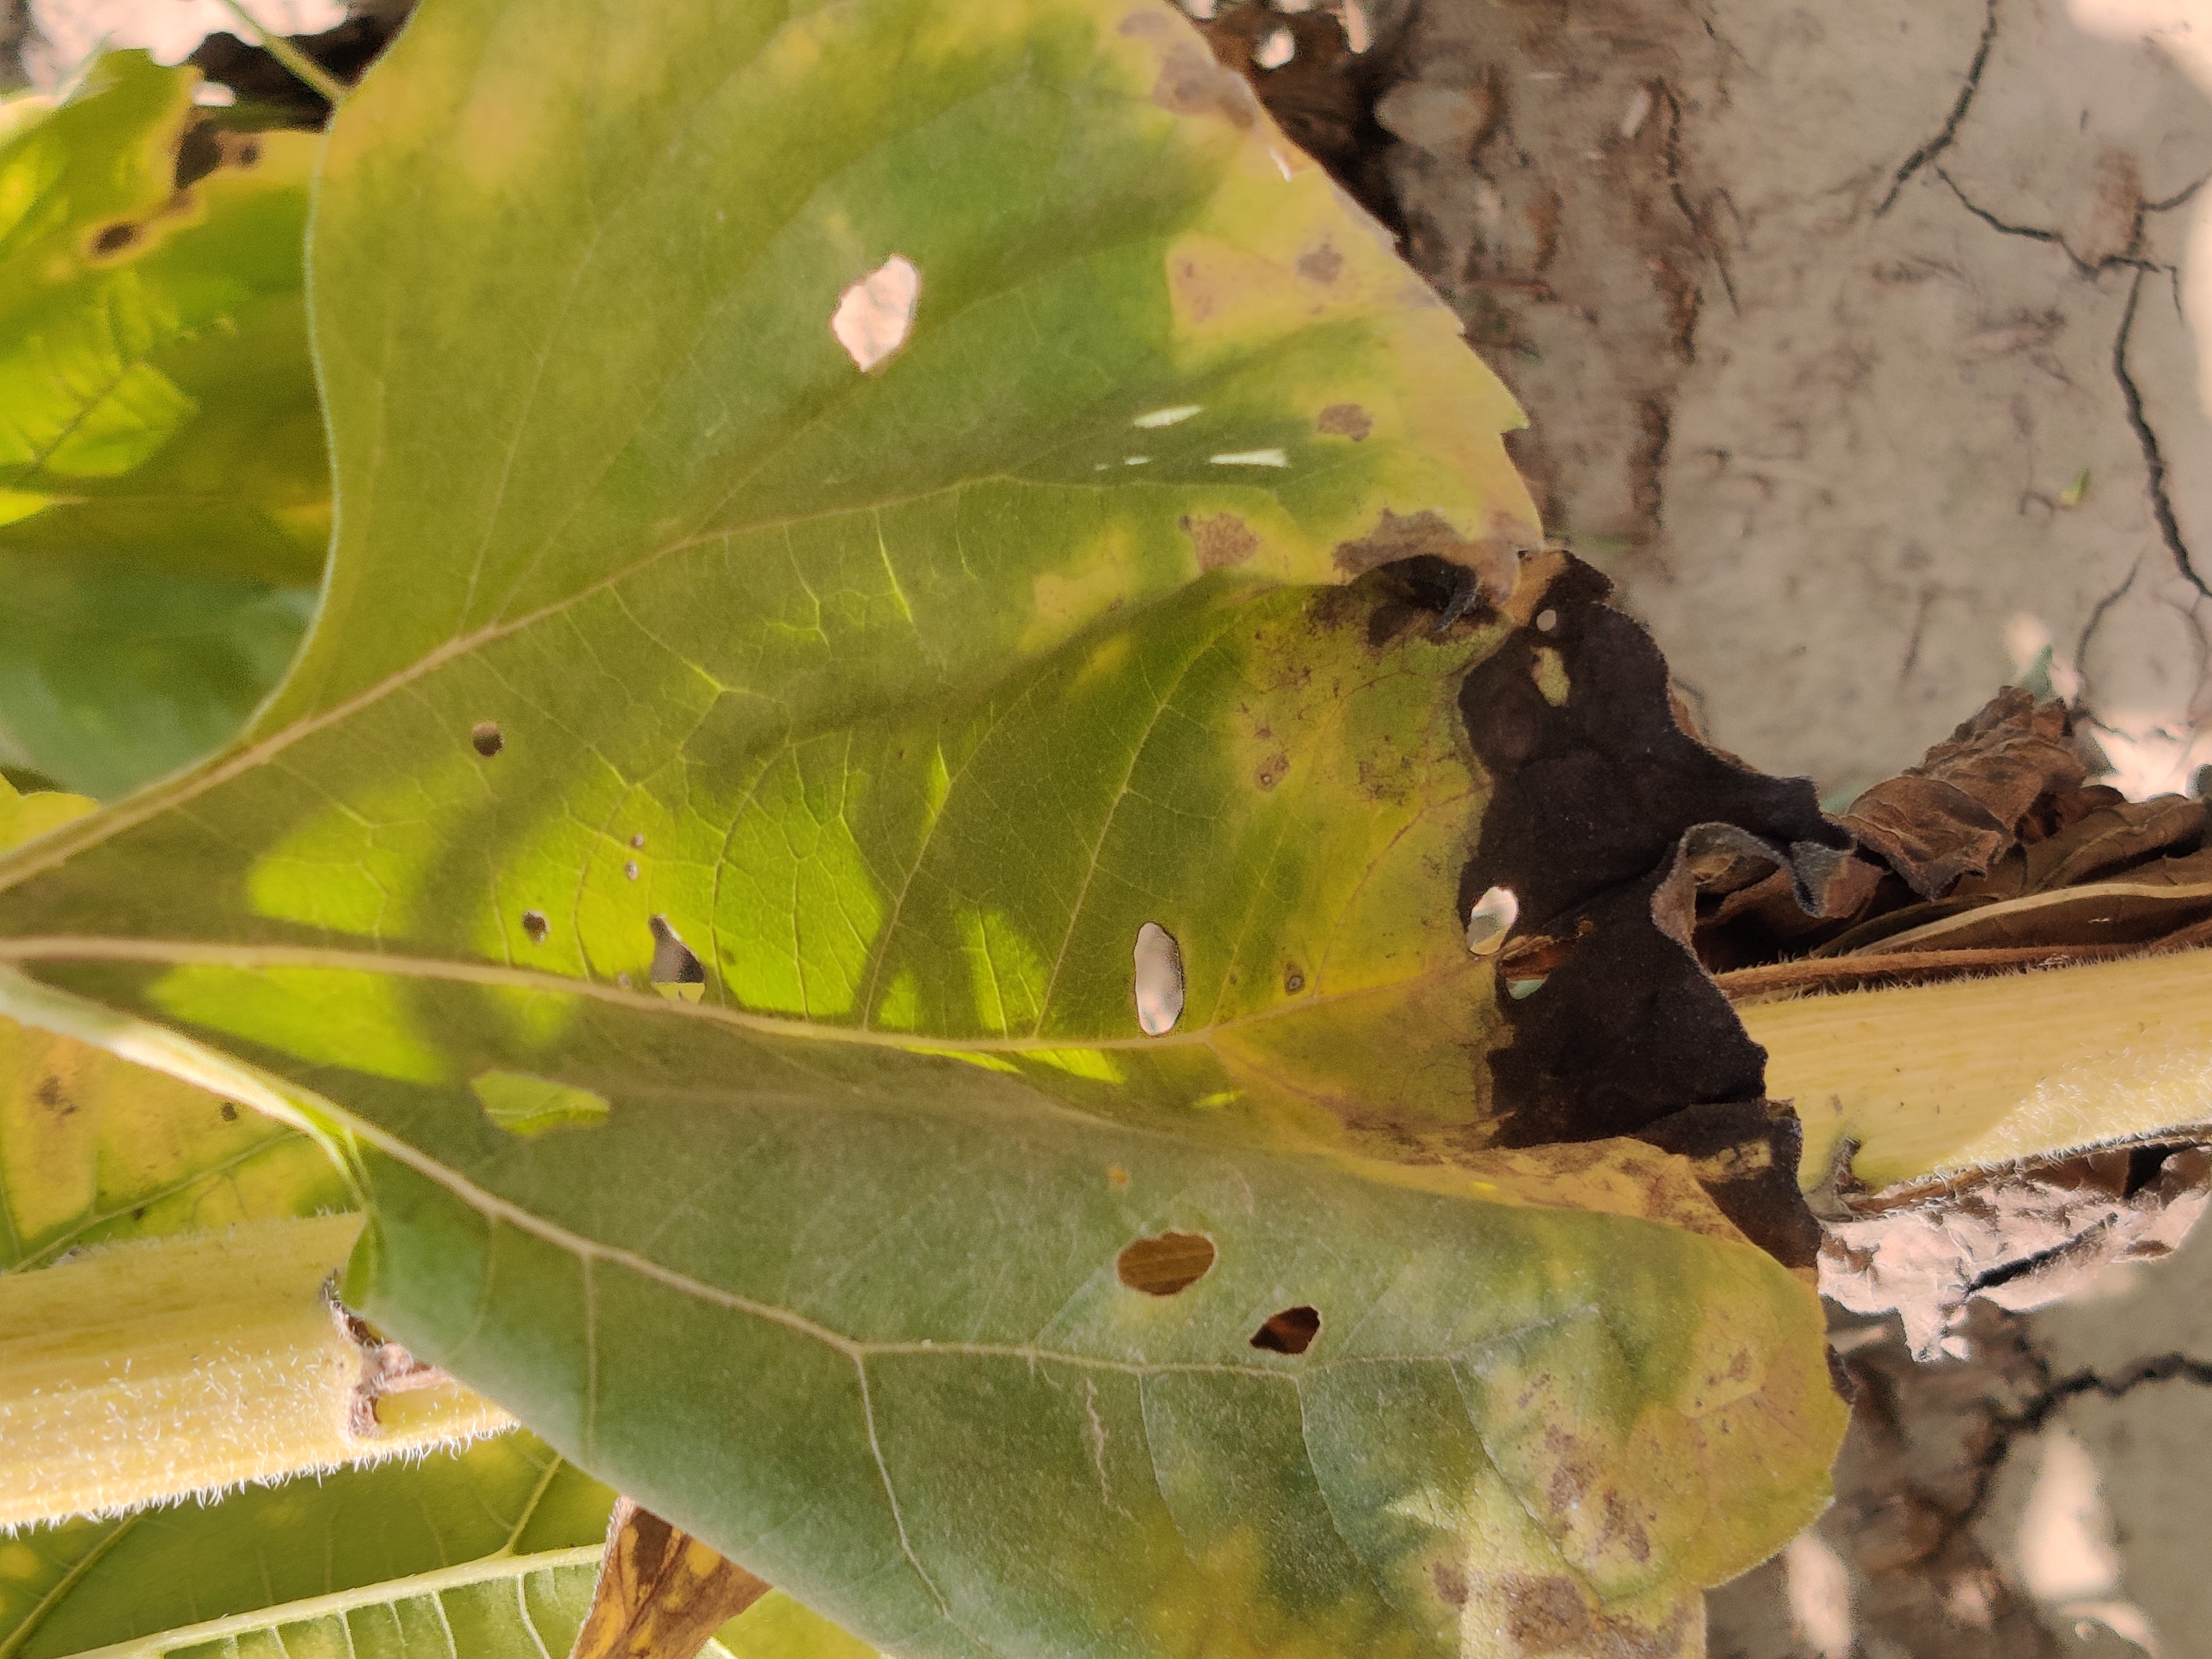
Label: Leaf_scars